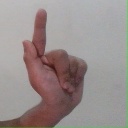
अक्षर: ळ